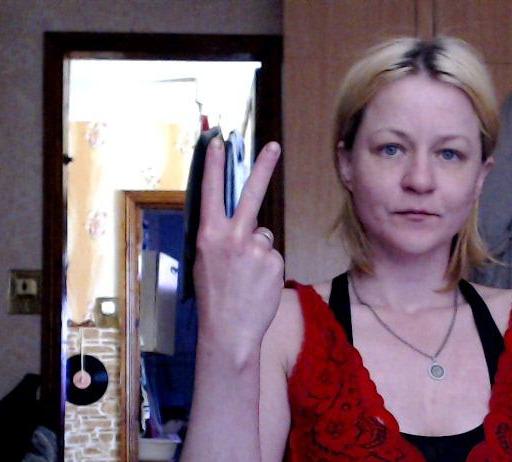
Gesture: peace_inverted